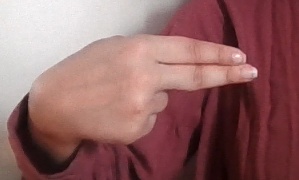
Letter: ain